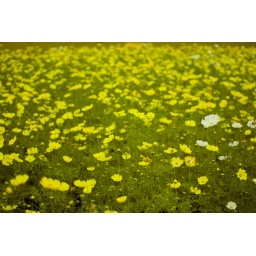
white in yellow